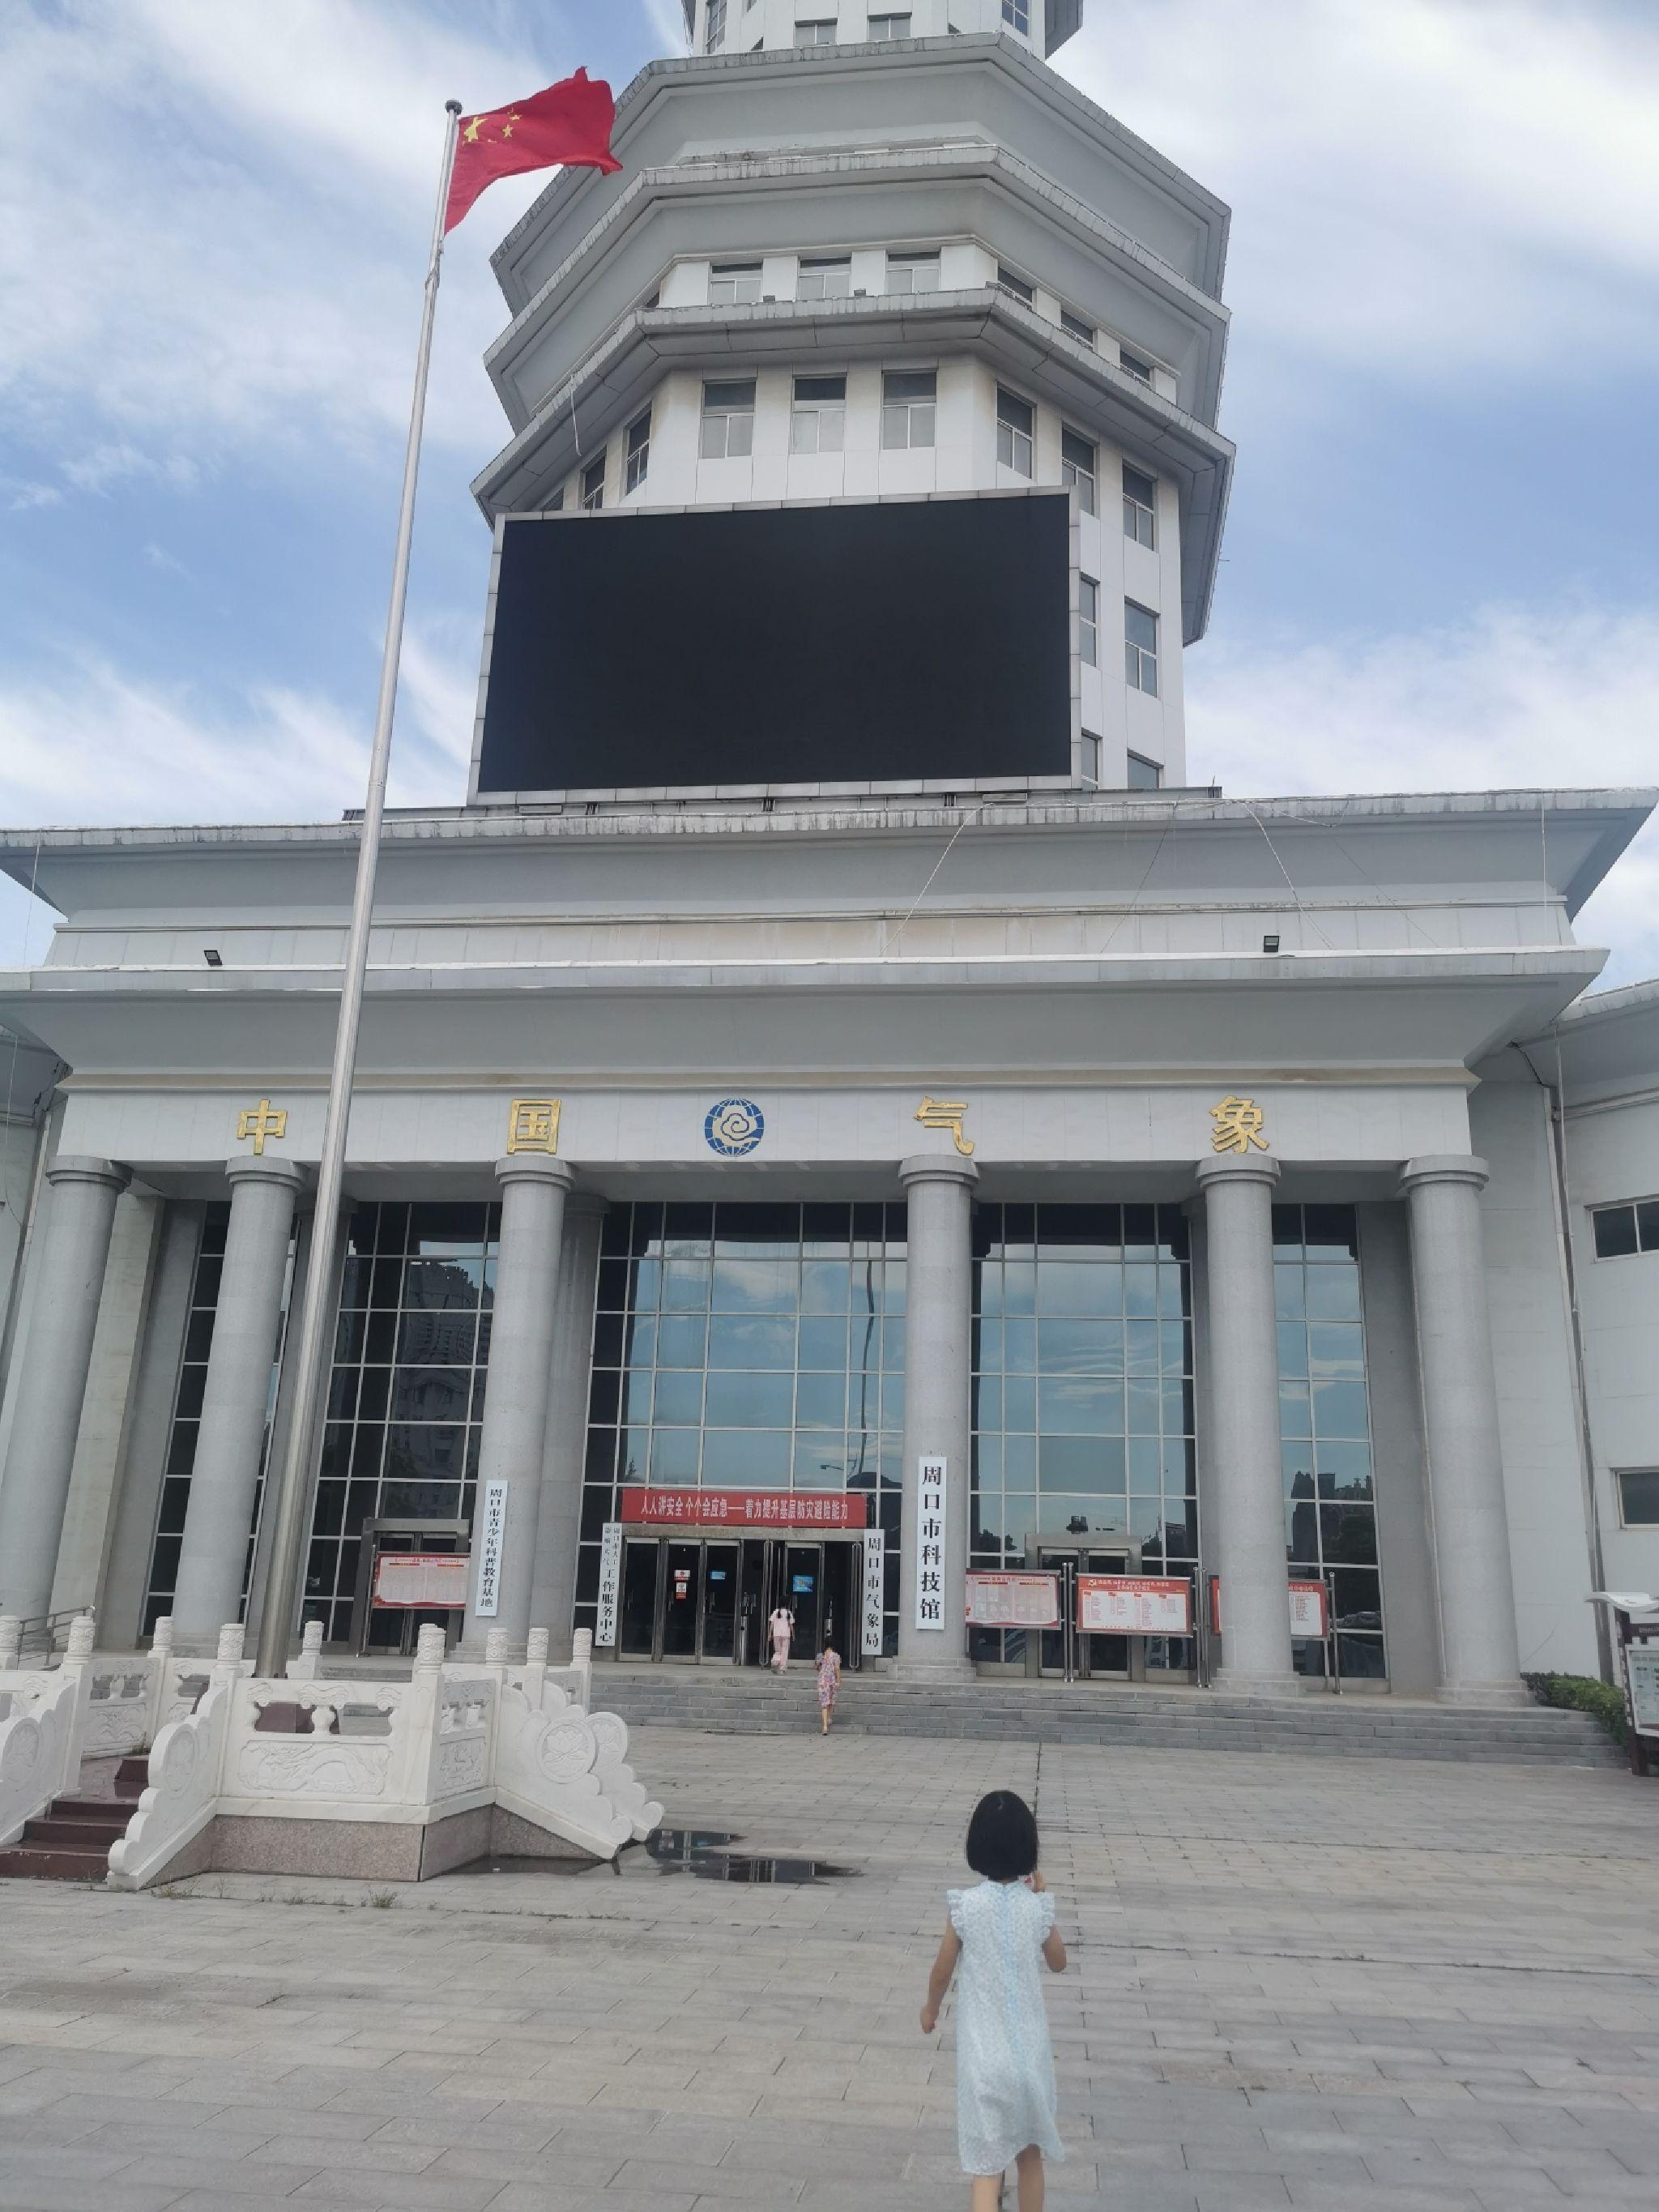
地标名称：周口市科技馆
所在城市：周口市·川汇区